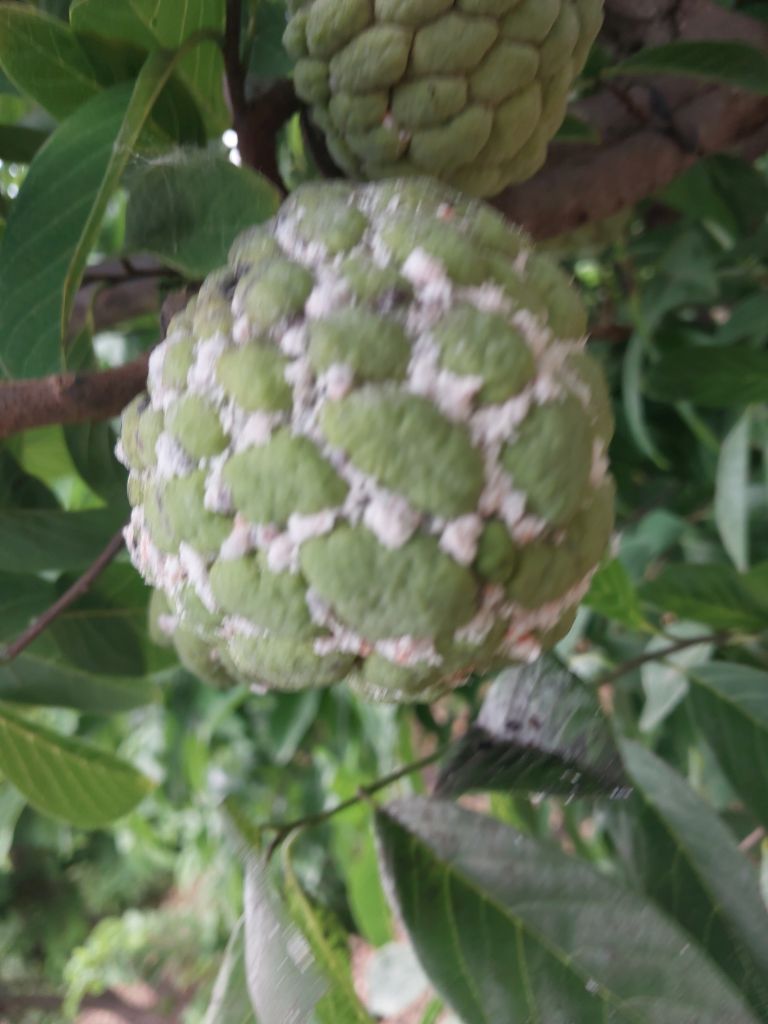
Disease label: Mealy Bug